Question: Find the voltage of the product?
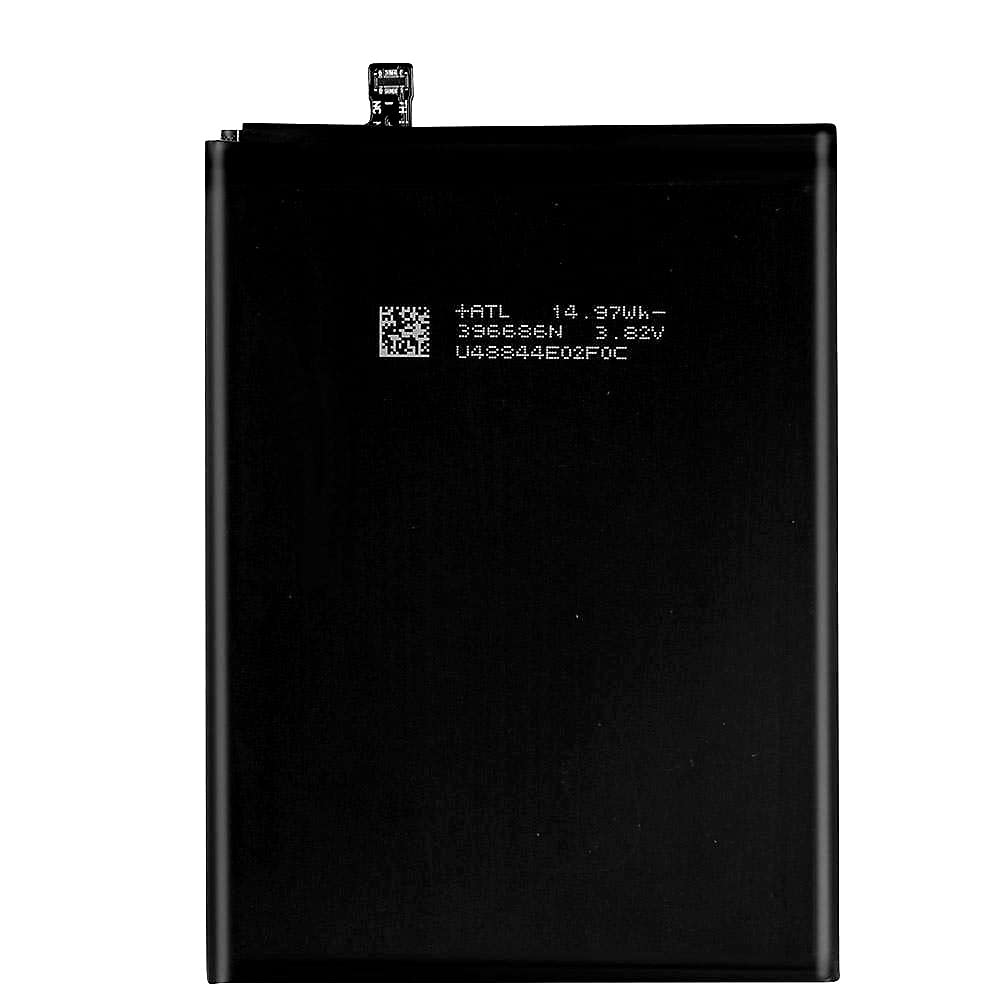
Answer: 3.82 volt